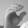
ASL letter: C